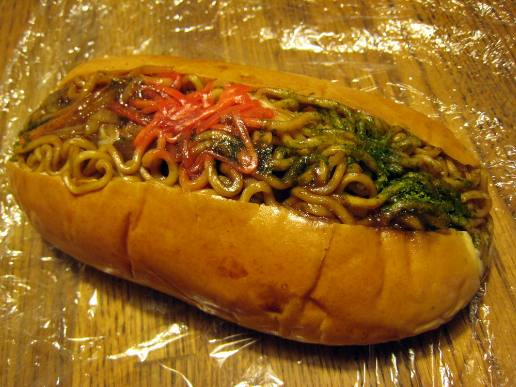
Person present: No